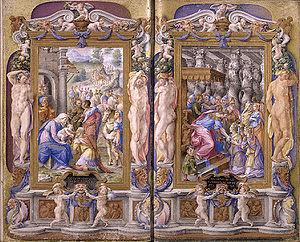
Le livre d'heures du cardinal Farnèse ou Heures Farnèse est un livre d'heures de la Renaissance italienne composé par Giulio Clovio pour le cardinal Alexandre Farnèse. Il suit la liturgie des Heures à l'usage de Rome. Il est conservé depuis 1903 à New York dans la collection de la Pierpont Morgan Library sous la cote M 69.
L'enluminure de la Renaissance désigne la production de manuscrits enluminés à la fin du XVᵉ siècle et au XVIᵉ siècle en Europe occidentale, influencée par les techniques de représentation et les motifs de la peinture de la Renaissance. Avec l'invention de l'imprimerie, la peinture dans les livres ne disparait pas brutalement et persiste dans certains manuscrits de luxe, voire dans certains ouvrages imprimés. Les enlumineurs de l'époque utilisent les techniques de représentation en perspective ainsi que les thèmes iconographiques propres à la période. Cantonnée à des ouvrages de luxe, cette production diminue au cours de la seconde moitié du XVIᵉ siècle avec la concurrence de plus en plus grande de la gravure.